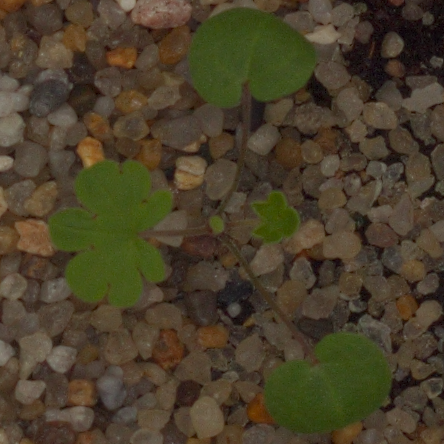
Label: smallflowered_cranesbill